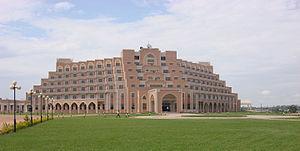
Yamoussoukro est la capitale officielle de la Côte d'Ivoire depuis 1983, date de son transfert, bien que la plupart des institutions politiques et administratives nationales siègent à Abidjan, capitale économique du pays et ancienne capitale officielle. Cette ville ivoirienne planifiée a une population estimée en 2010 à 300 000 habitants, dans la région des Lacs, et se situe à 240 kilomètres au nord d'Abidjan.
La Côte d’Ivoire, en forme longue république de Côte d’Ivoire, est un pays situé en Afrique, sur l'océan Atlantique, dans la partie occidentale du golfe de Guinée. D’une superficie de 322 462 km², elle est bordée au nord-nord-ouest par le Mali, au nord-est par le Burkina Faso, à l'est par le Ghana, au sud-ouest par le Liberia, à l'ouest-nord-ouest par la Guinée et au sud par l’océan Atlantique. La population est estimée à 26 378 274 habitants en 2020. La Côte d’Ivoire a pour capitale politique et administrative Yamoussoukro bien que la quasi-totalité des institutions se trouvent à Abidjan, son principal centre économique. Ayant pour langue officielle le français, il existe plus de 60 autres dialectes parlés au quotidien. Elle a pour monnaie, le franc CFA. Le pays fait partie de la CEDEAO, de l’Union africaine et de l'Organisation de la coopération islamique.
Le Transfert de la capitale ivoirienne volonté d'Houphouët-Boigny, a été voté par l'Assemblée nationale et formalisé par la loi n° 83-242 du 21 mars 1983, rendue applicable par le décret n° 97-177 du 19 mars 1997 signé par Henri Konan Bédié et effective par la première construction. Le but est de transférer l'administration d'Abidjan à Yamoussoukro. Il s'agit d'une des priorités de Laurent Gbagbo qui a fortement stimulé le projet malgré la crise politico-militaire en Côte d'Ivoire. Le projet est confié à Pierre Fakhoury, à la BNETD, à la société AFECC... Le projet est financé par l'état ivoirien et divers investisseurs. Plusieurs villages devraient s'attendre à une cohabitation malgré le désaccord des chefs traditionnels comme le village de Bezro qui accueillera le Musée de la nature ou Kpangbasso qui accueillera le futur Sénat